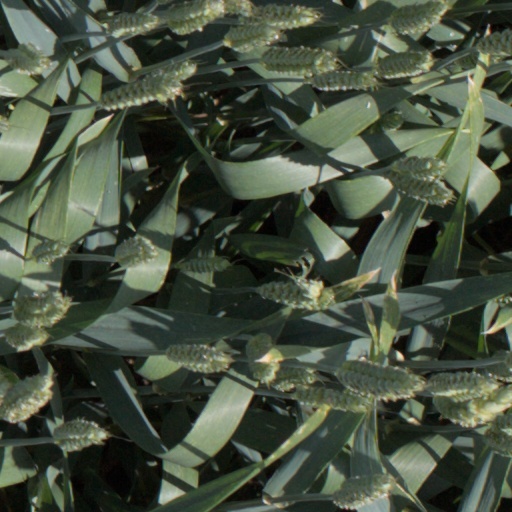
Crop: wheat